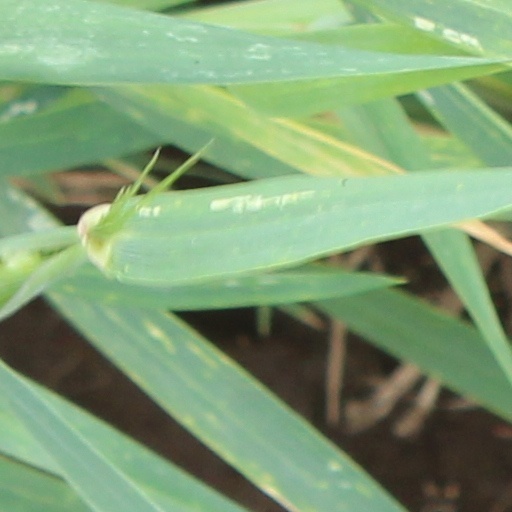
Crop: wheat